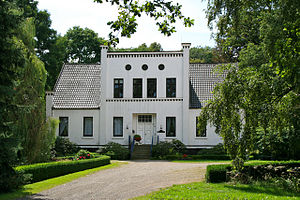
Wennigsen (Deister) / Geografi
Herregården Widdergut Vier Eichen i Argestorf
Wennigsen (Deister) er en kommune med 14.000 indbyggere i Region Hannover i den tyske delstat Niedersachsen. Den ligger omkring 15 km sydvest for byen Hannover. Den skovrige kommune ligger på højdedraget Deister i landskabet Calenberger Land.